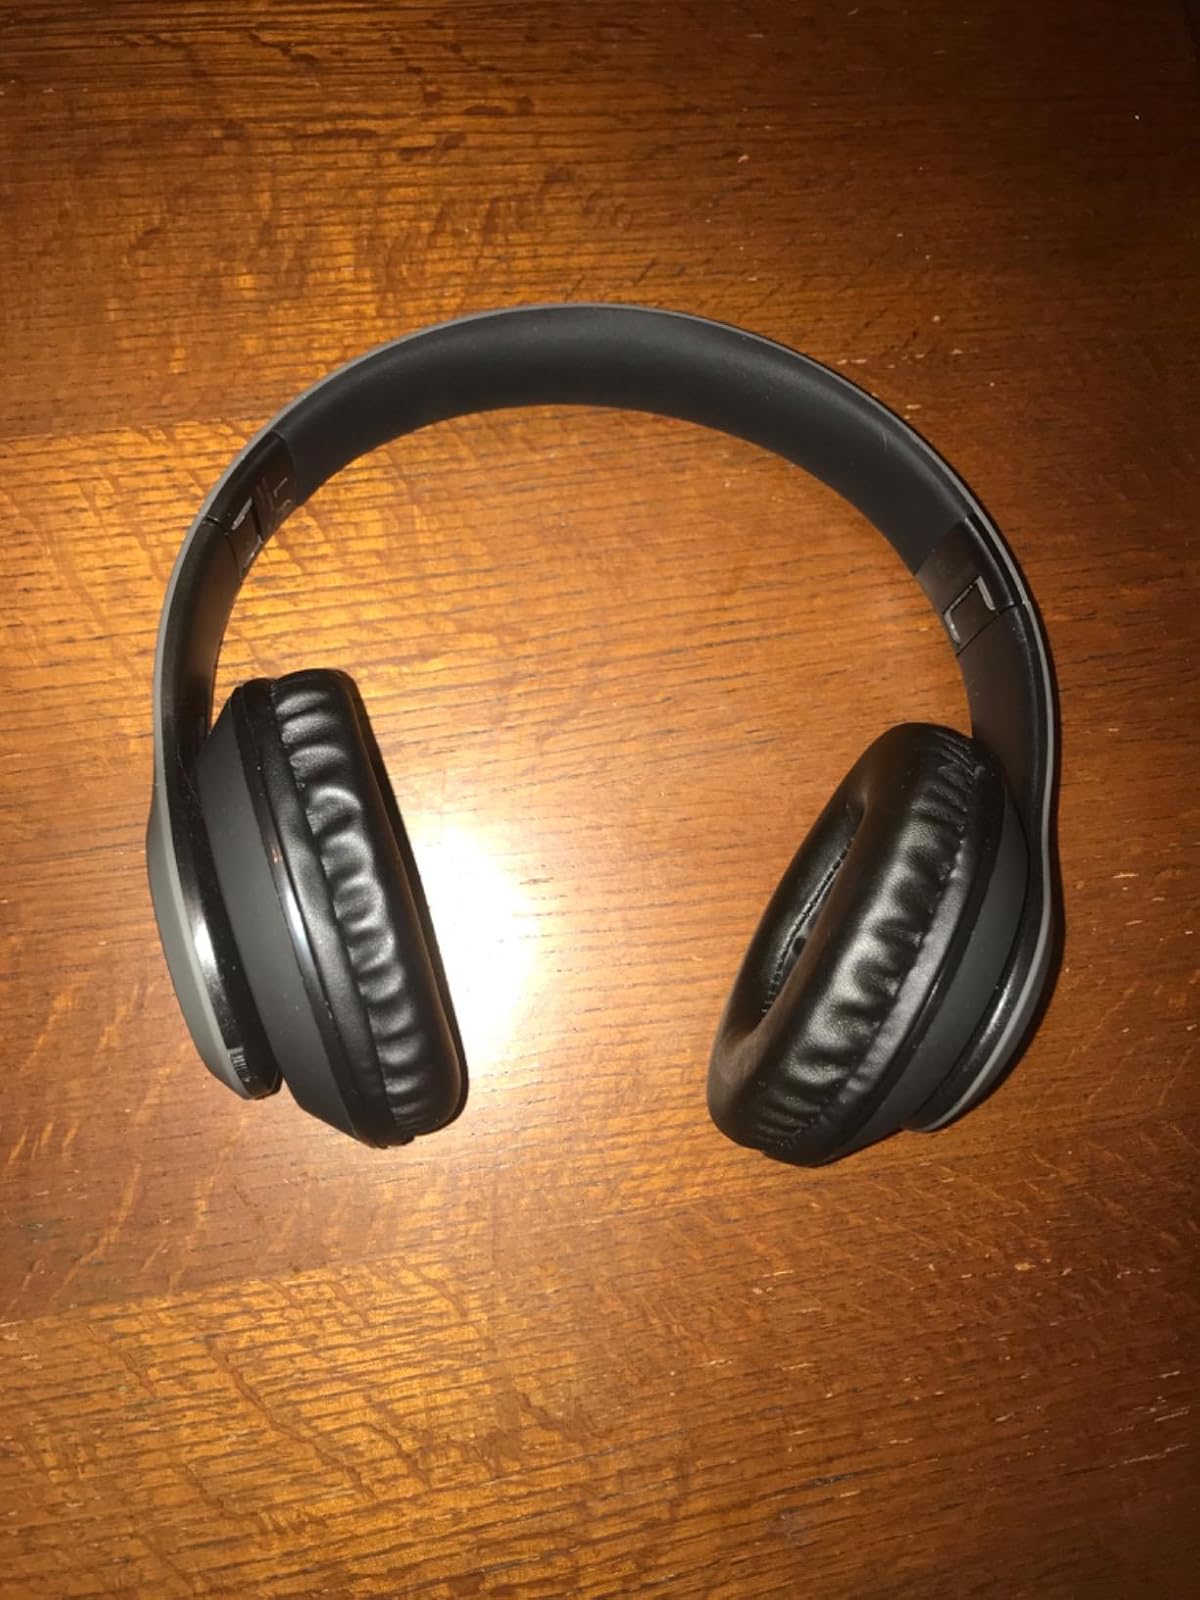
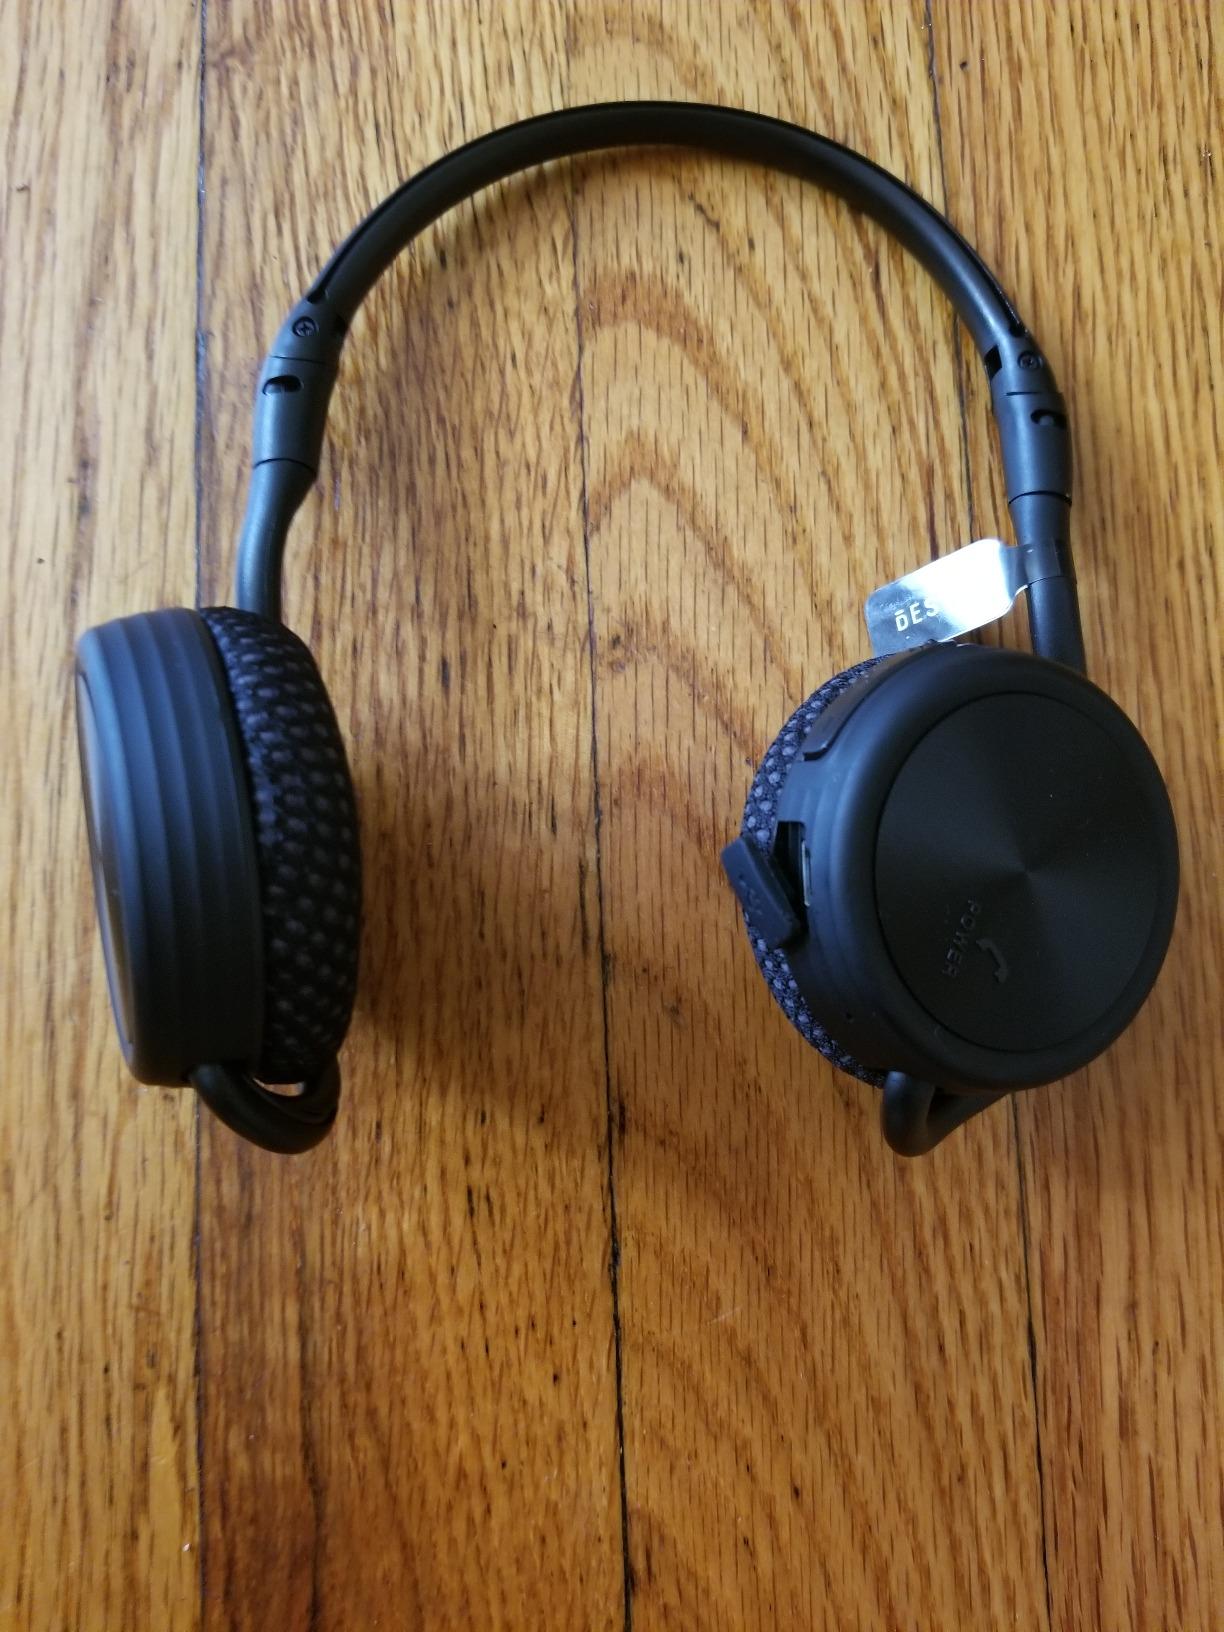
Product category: headphones
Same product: no